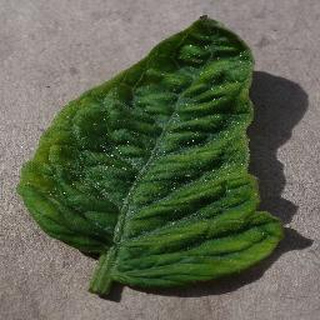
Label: tomato_yellow_leaf_curl_virus